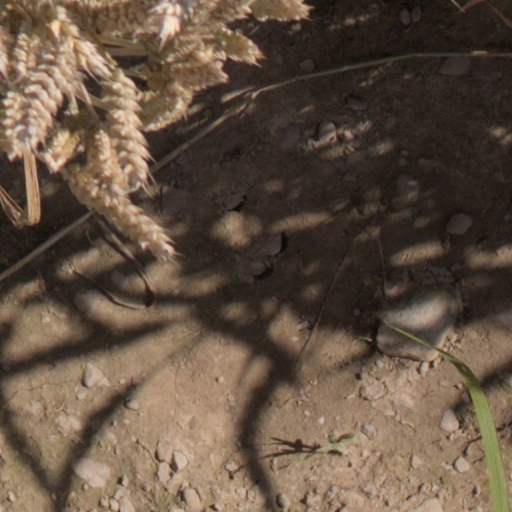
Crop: wheat